Warrior Knights

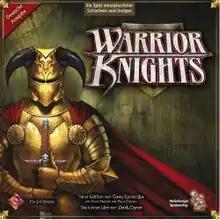
Cover art of the German-language edition, 2006

Warrior Knights is a board game for 2–6 players originally published by Games Workshop in 1985, and later published by Fantasy Flight Games in 2006. Each player takes the role of a Baron vying to claim the throne of an unnamed kingdom. Gameplay revolves around raising an army, obtaining enough money to maintain that army, and gaining influence through a variety of means.